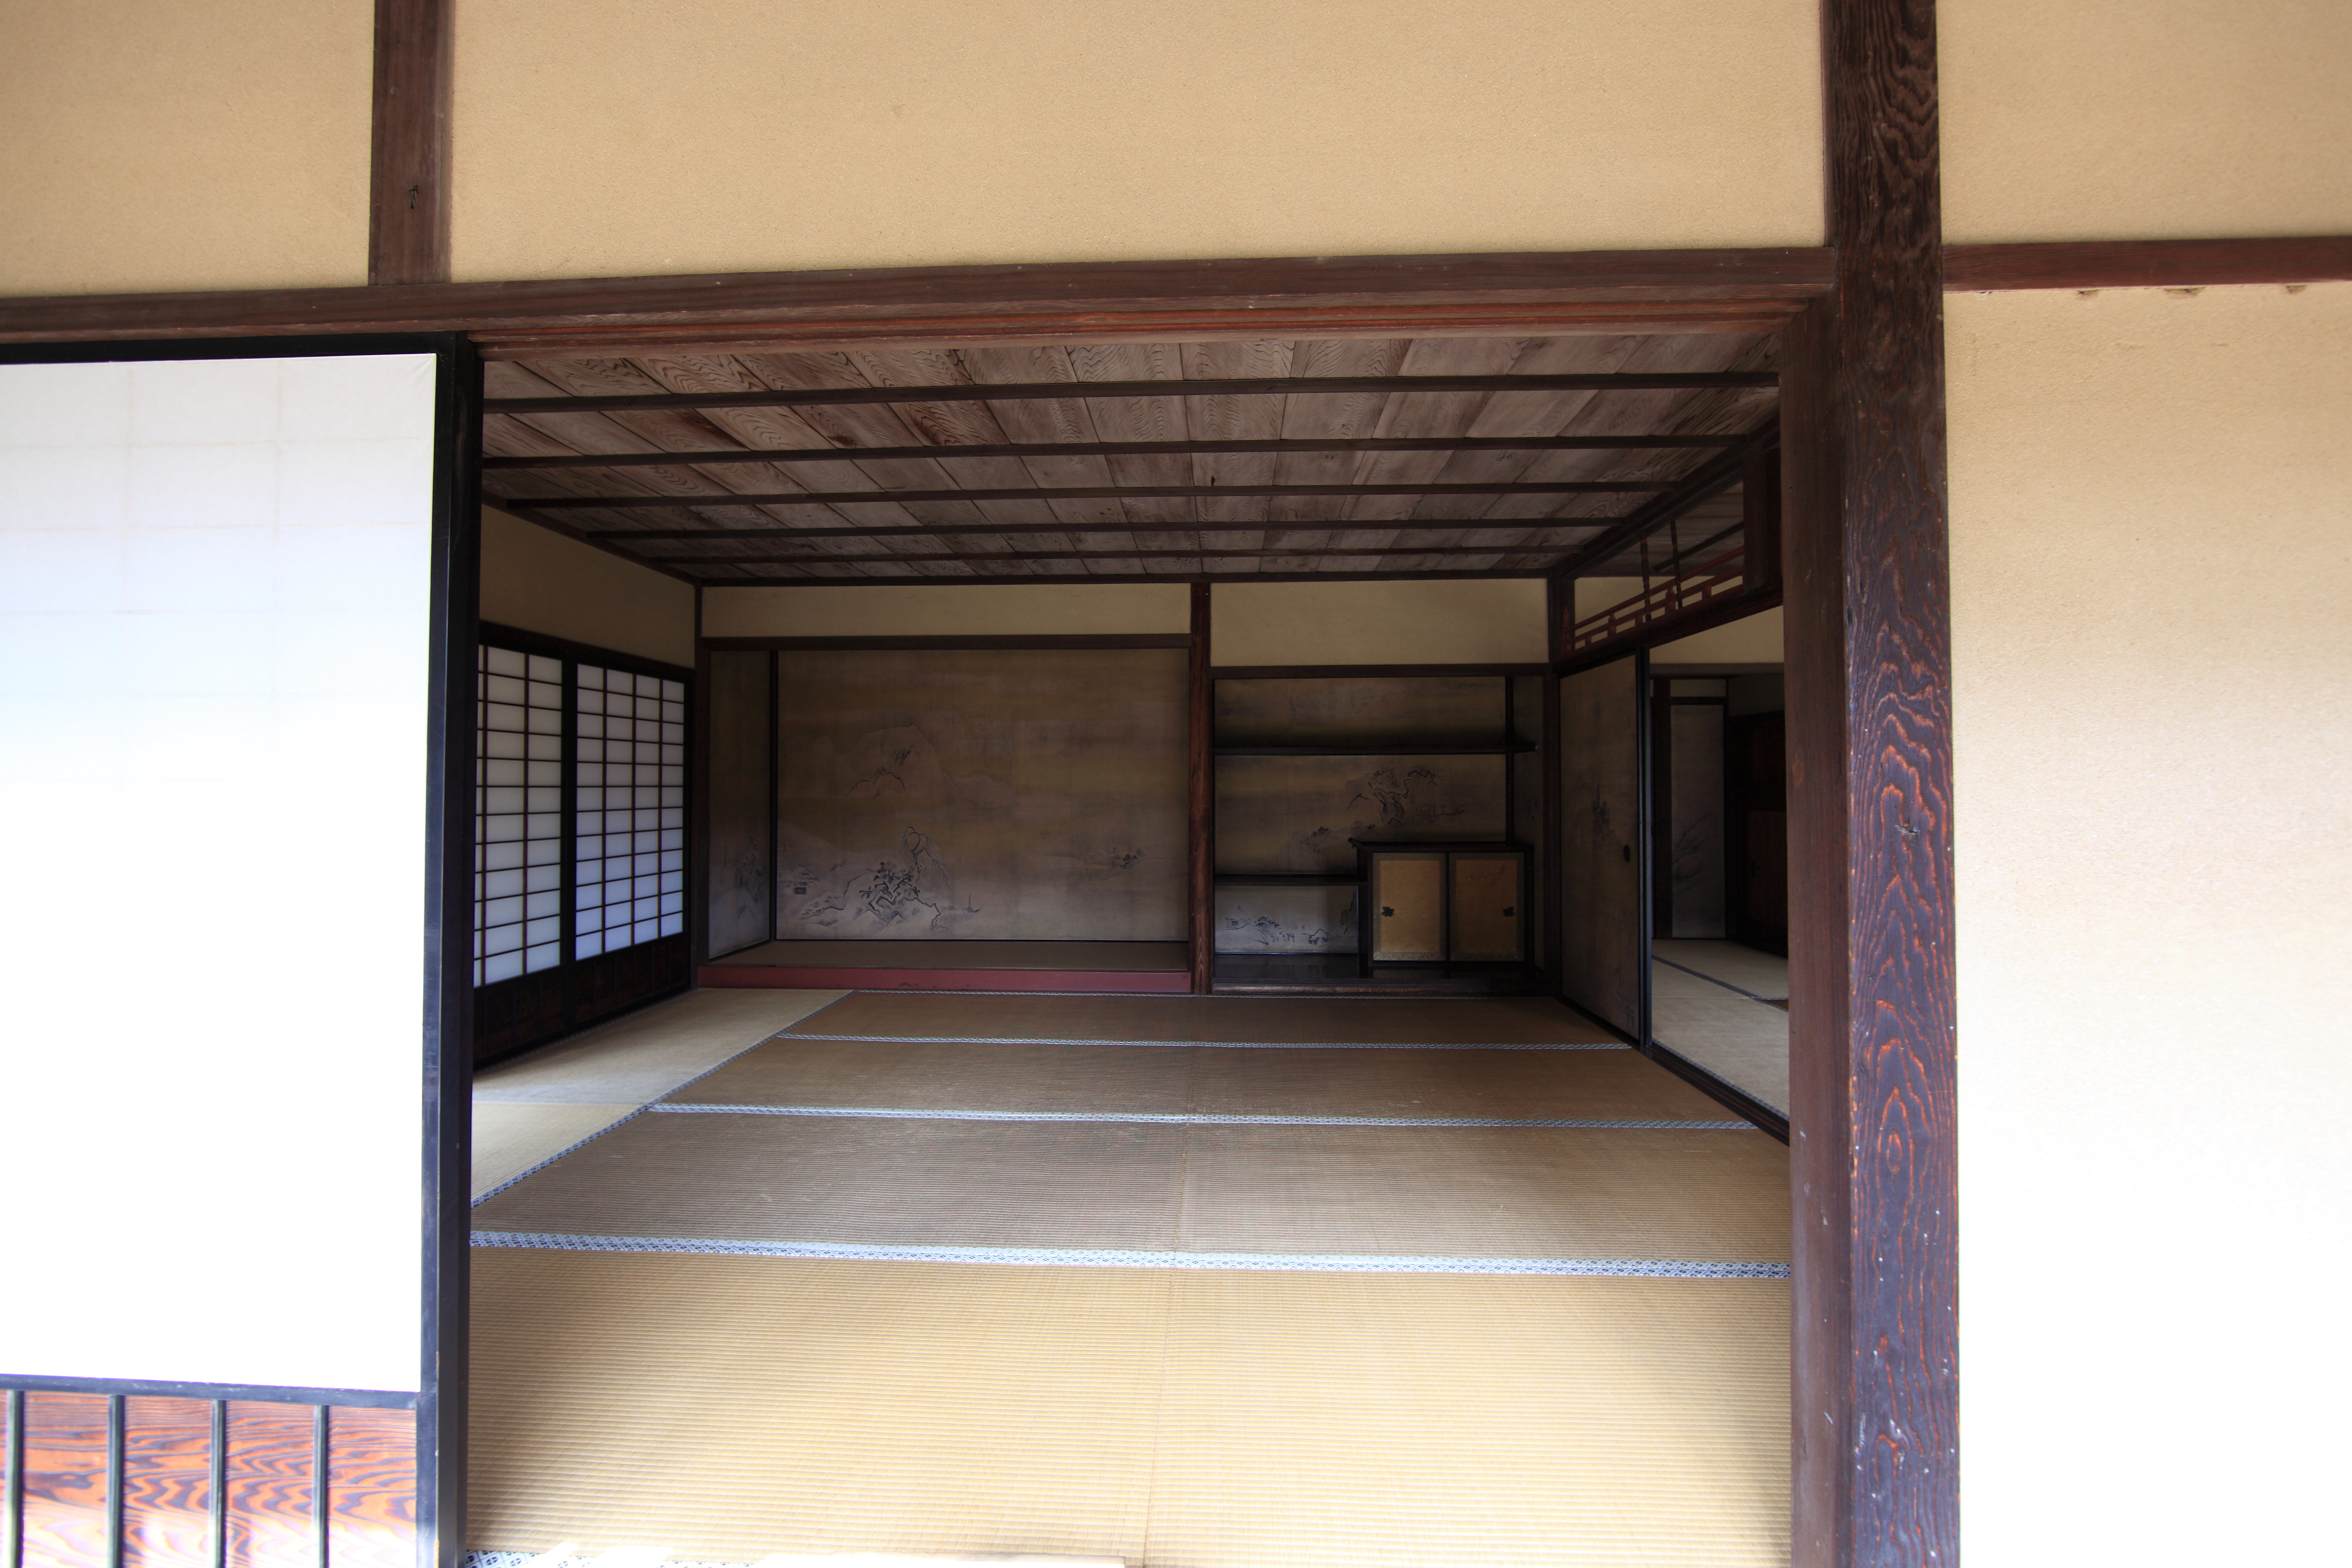
architecture, wood, house, floor, interior, window, home, high, hall, loft, ancient, residence, property, professional, room, interior design, cool image, design, japanese, 5d, style, hires, markii, traditional, hi, res, resolution